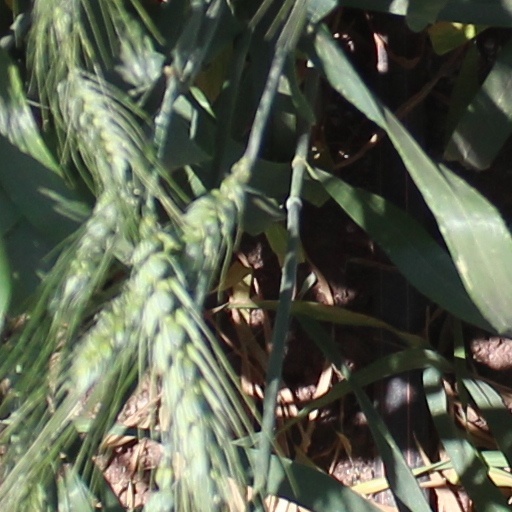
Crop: wheat